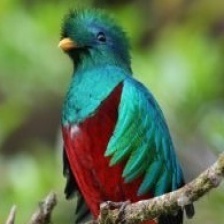
Species: QUETZAL
Scientific name: PHAROMACHRUS MOCINNO